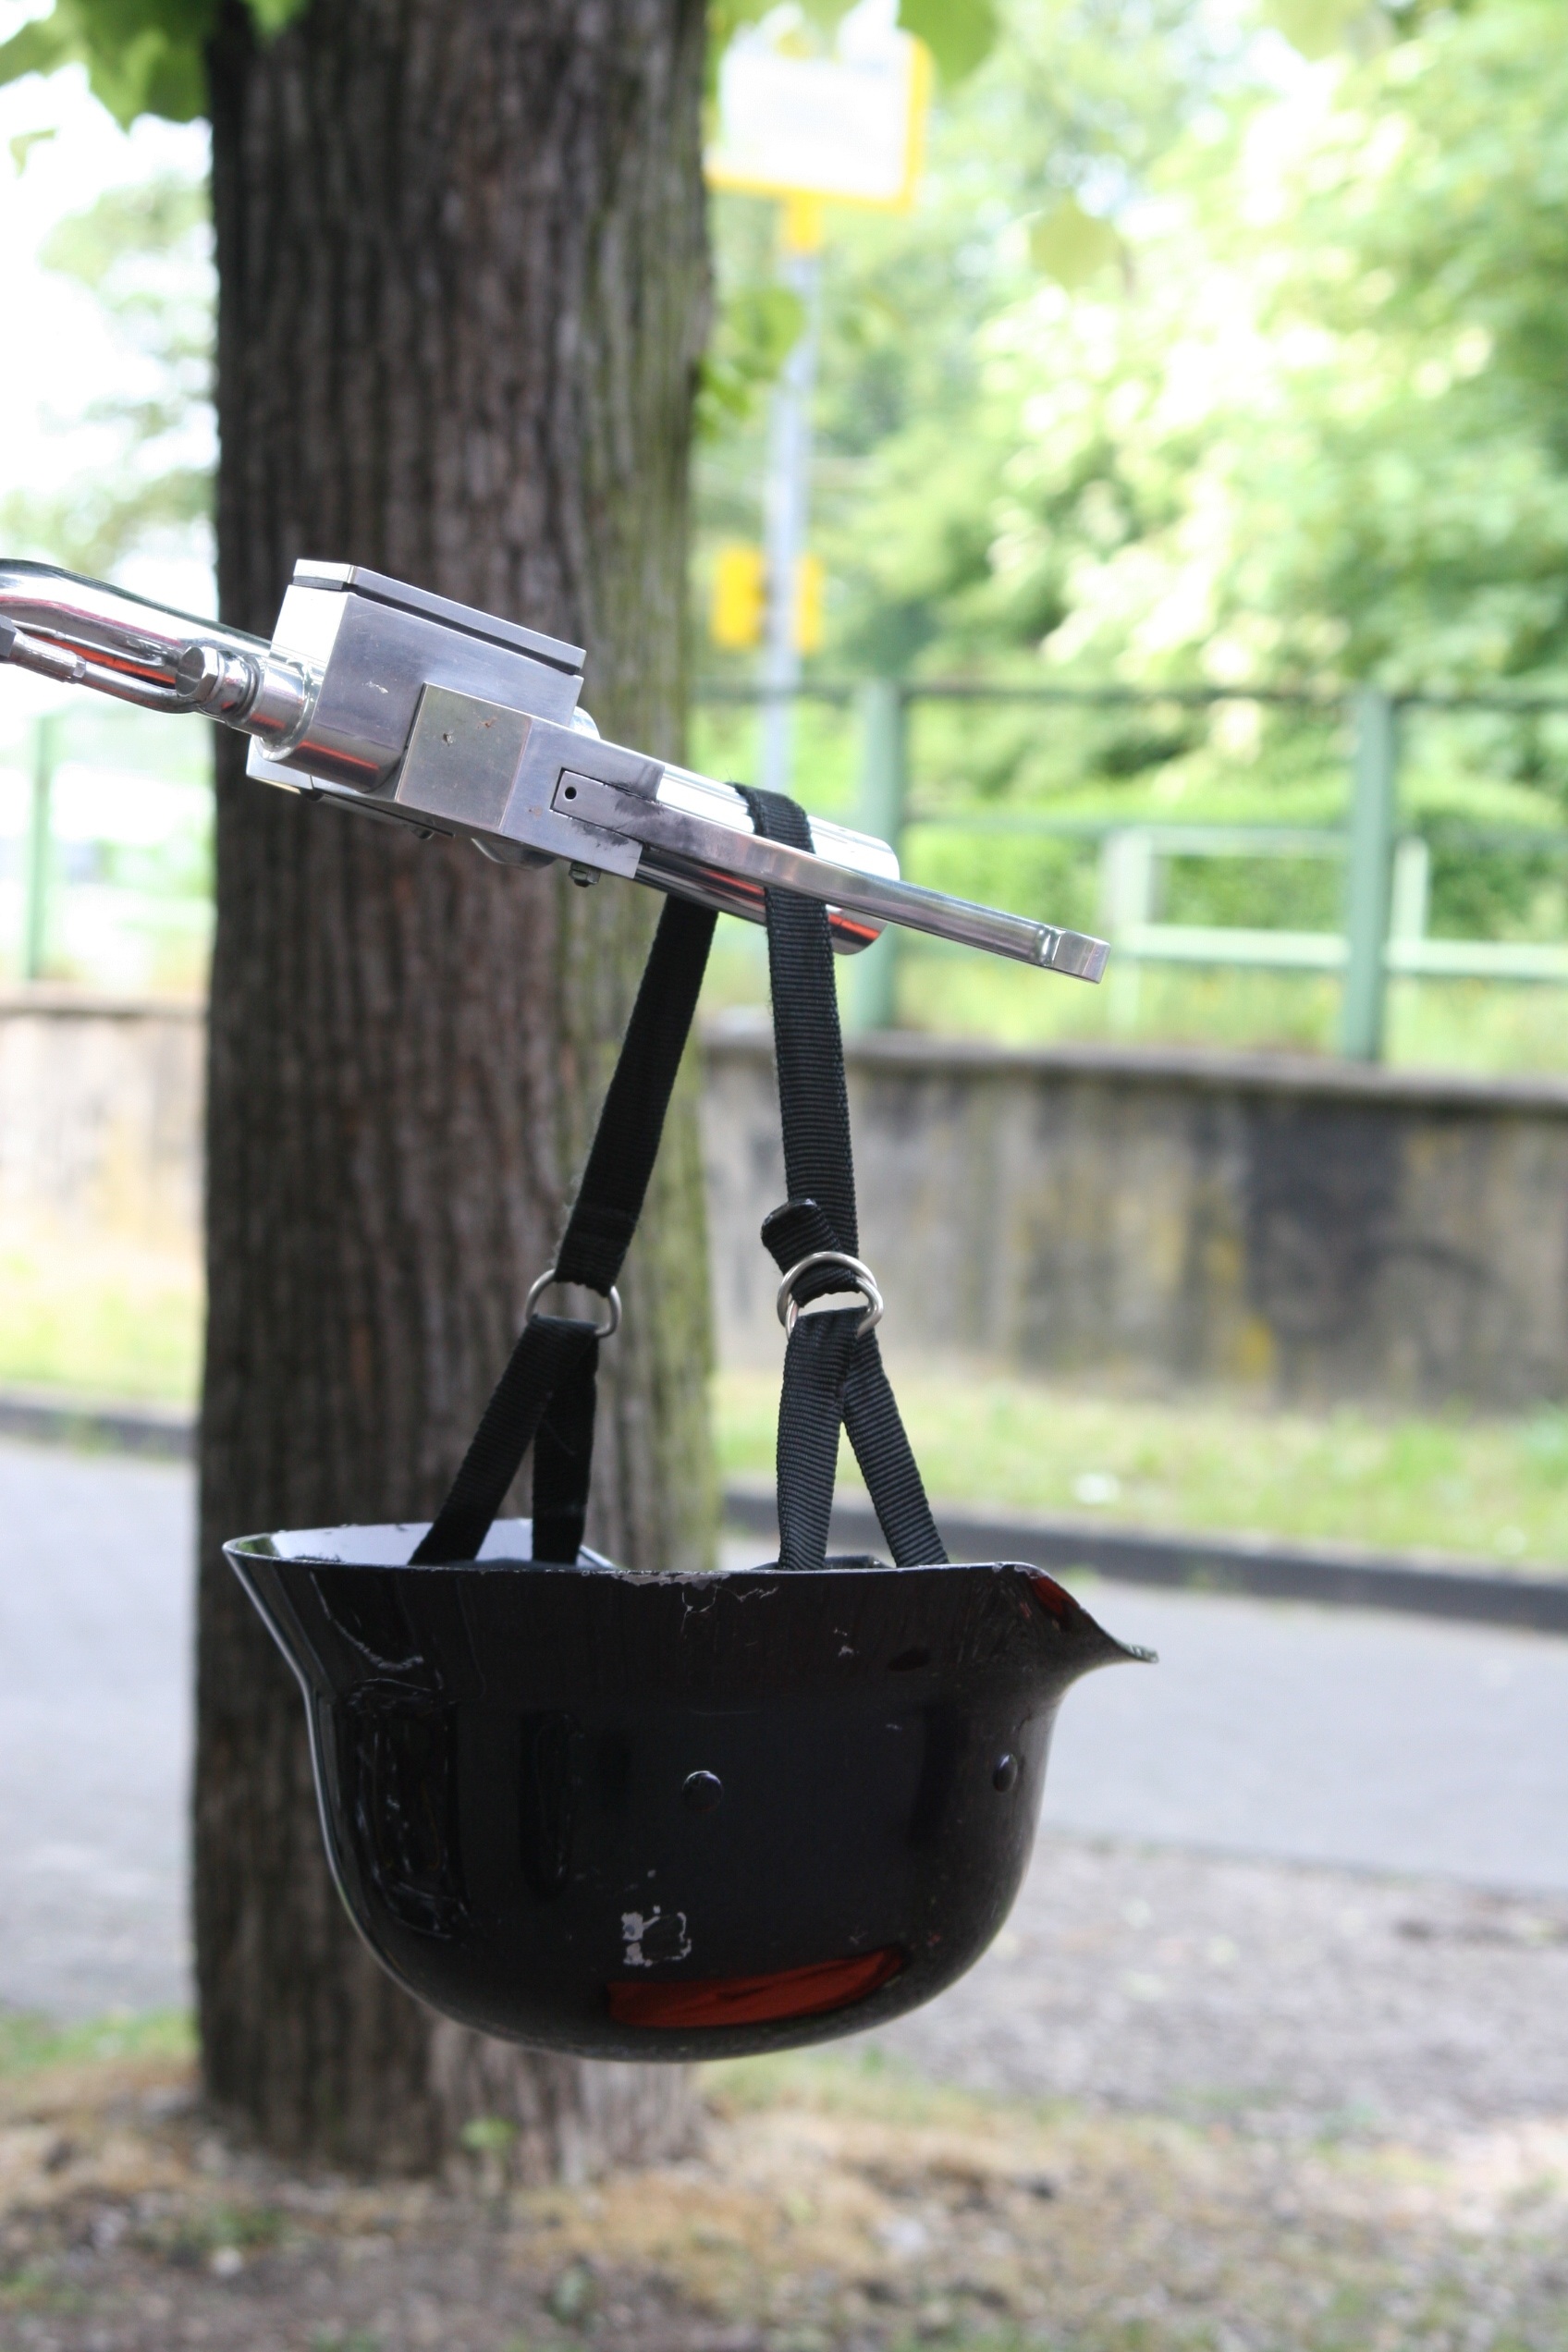
retro, old, spring, green, steering wheel, handle, chrome, helm, historically, harley davidson, motorcycle helmet, stahlhelm